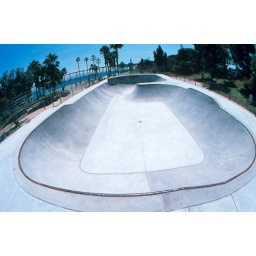
This park features a clover bowl, an expert run that ends in an almost vert bowl and a street course.